Ingrid Bergman

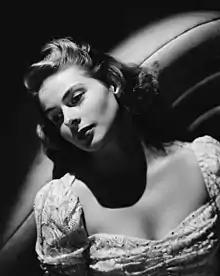
Bergman in 1939

"Intermezzo" became an enormous success and as a result, Bergman became a star. Ratoff, said, "She is sensational." This was the "sentiment of the entire set", wrote a retrospective, adding that workmen went out of their way to do things for her and that the cast and crew "admired the quick, alert concentration she gave to direction and to her lines". Film historian David Thomson notes that this became "the start of an astonishing impact on Hollywood and America", where her lack of make-up contributed to an "air of nobility". According to "Life", the impression that she left on Hollywood, after she returned to Sweden, was of a tall girl "with light brown hair and blue eyes who was painfully shy, but friendly, with a warm, straight, quick smile".